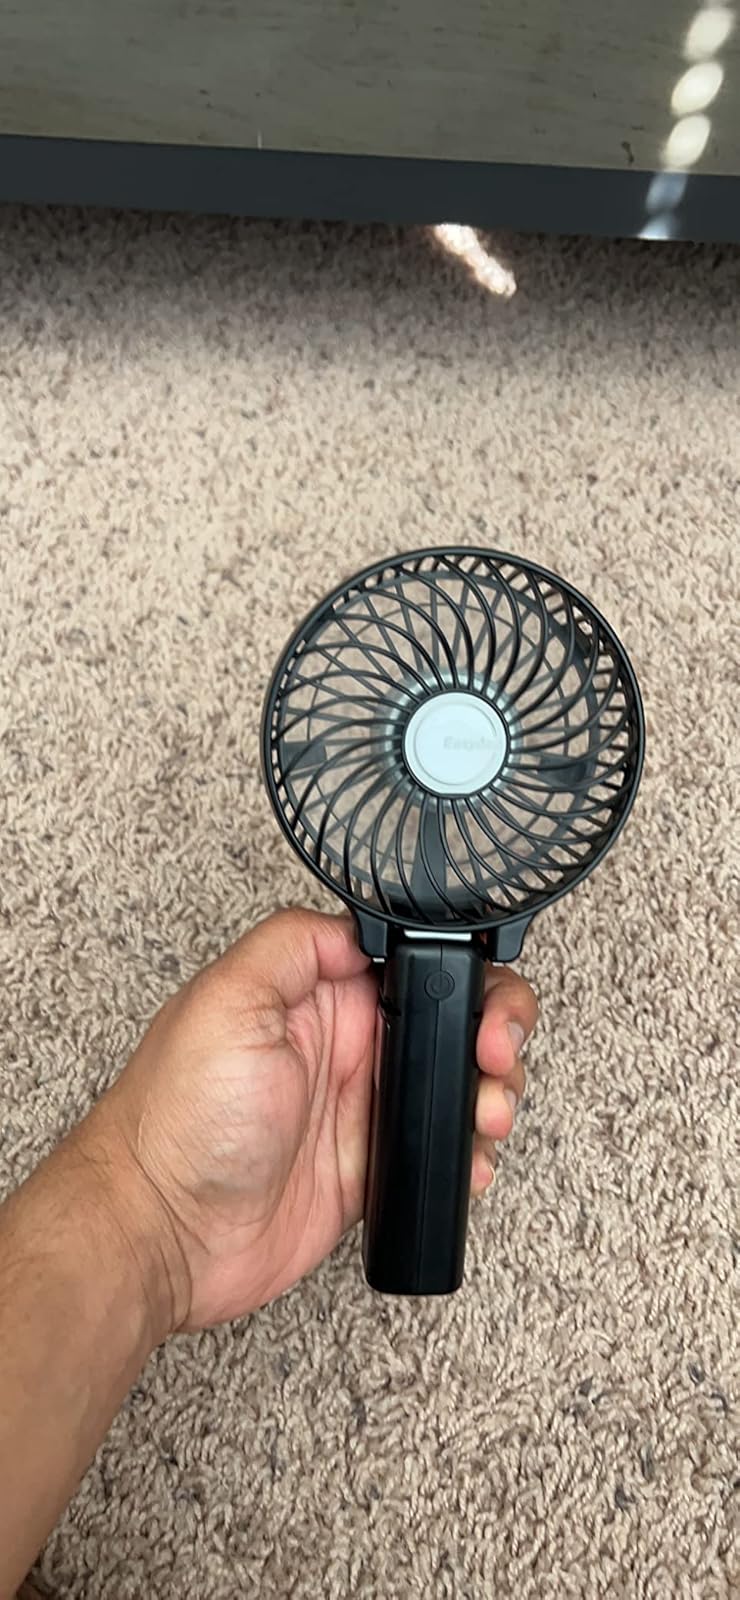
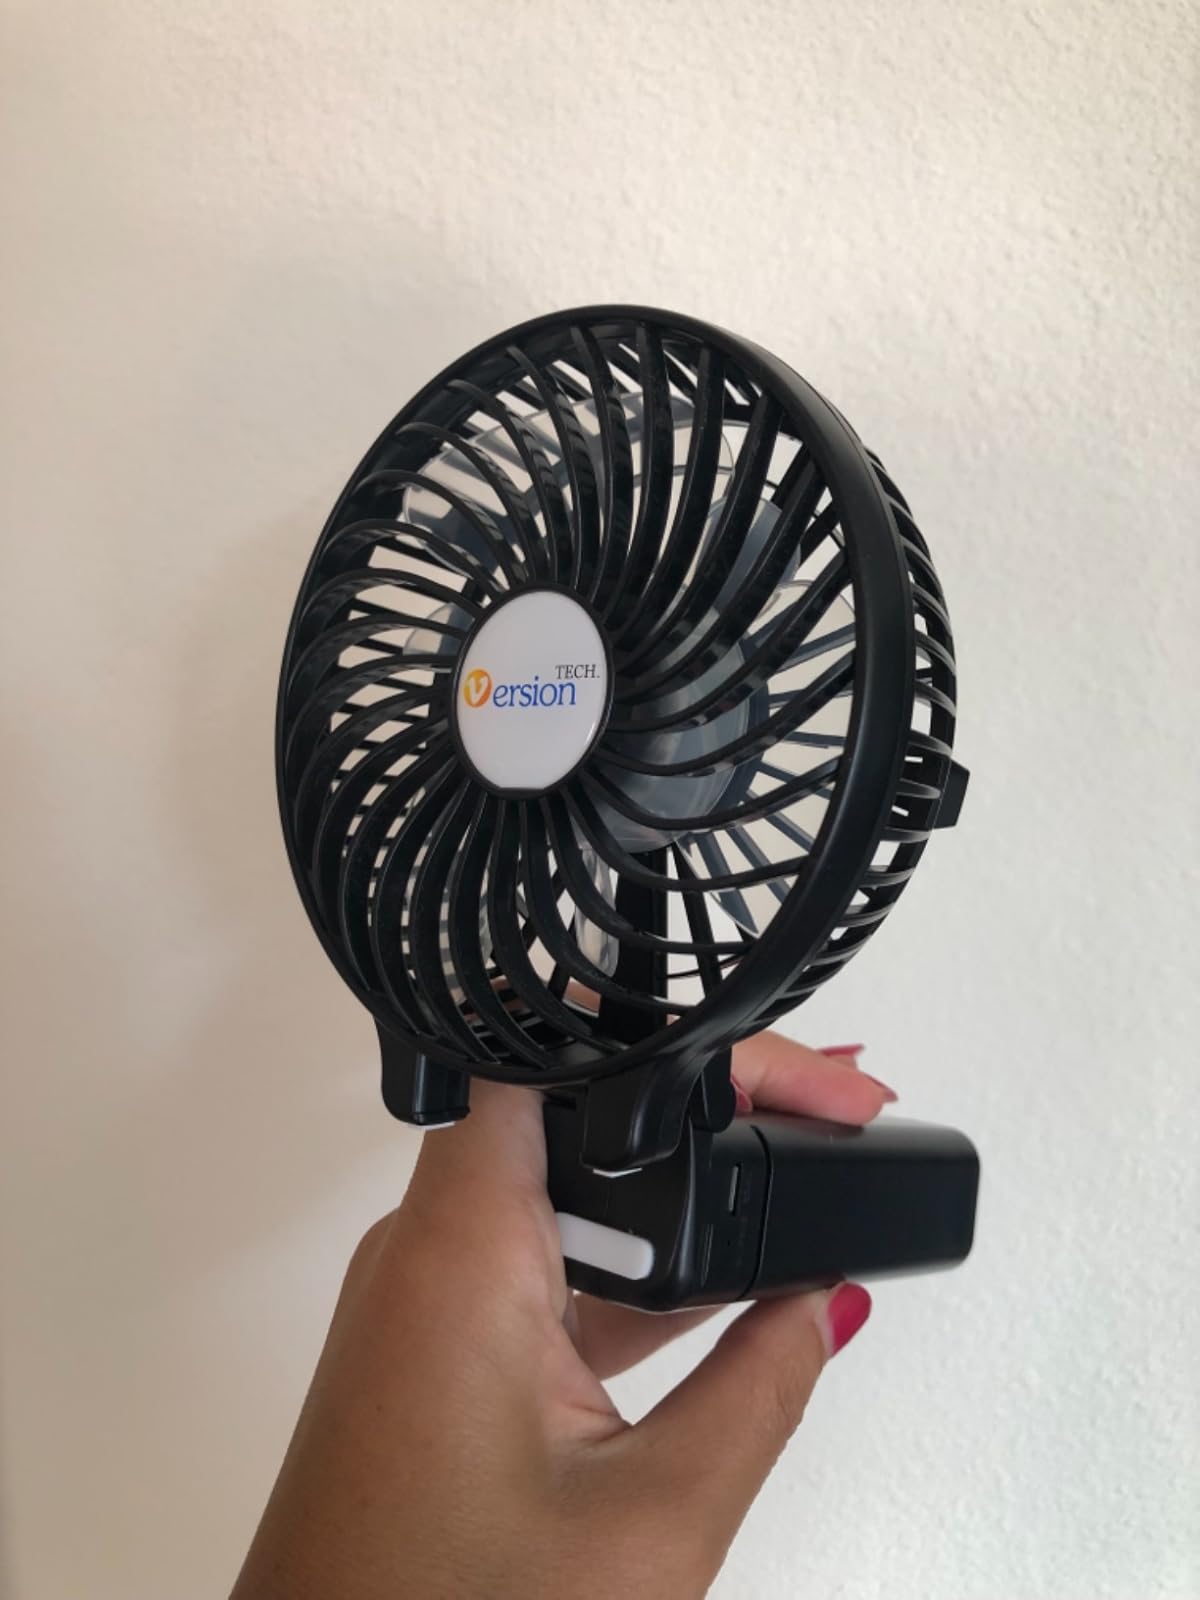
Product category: fan
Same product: no